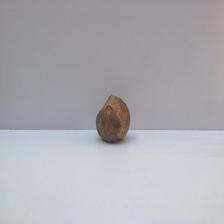
Size: Spoiled